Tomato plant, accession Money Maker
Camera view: bottom (45 deg); turntable rotation: 210 degrees
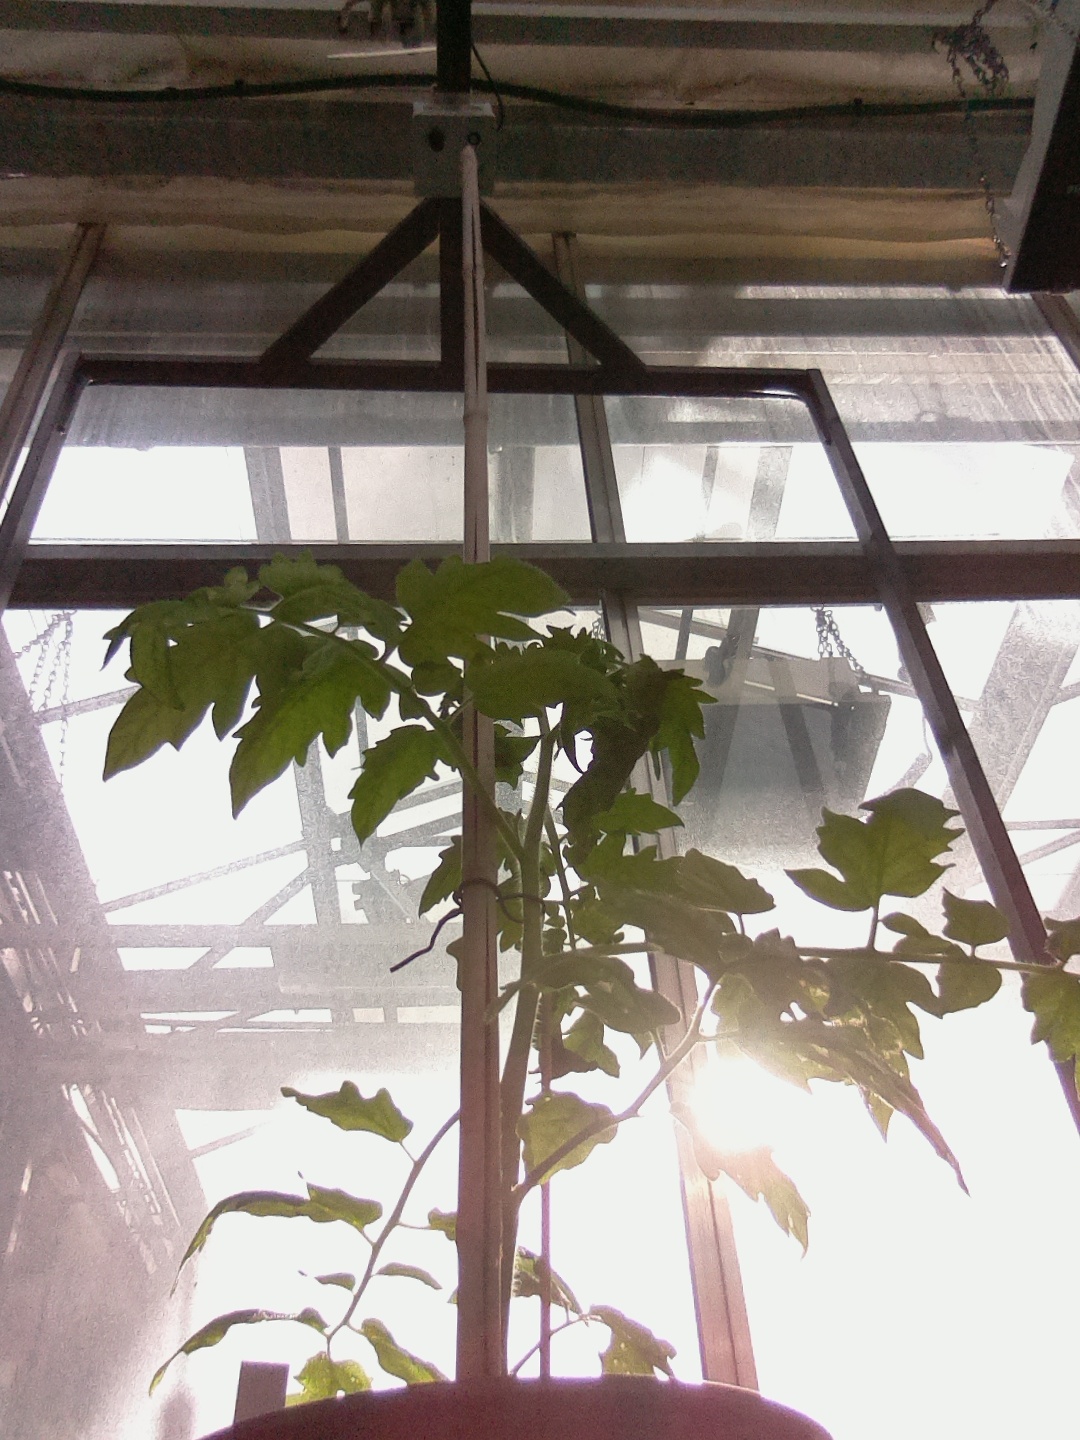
BBCH growth stage 20: First Side shoot start formed